Praia

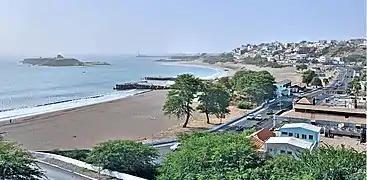
Tourism is an important contributor to Praia's economy

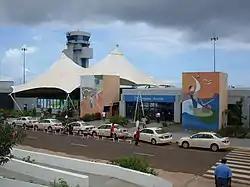
Praia International Airport.

The city of Praia is home to the first primary school in the archipelago, originally known as the "Escola Central" (today known as the "Escola Grande"). For much time it was the only primary school in Praia. At the beginning of the 1960s, other primary schools began to be built in neighbourhoods around the Plateau and in other localities on the island.